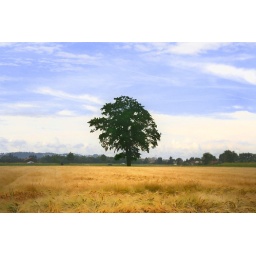
The tree in the field